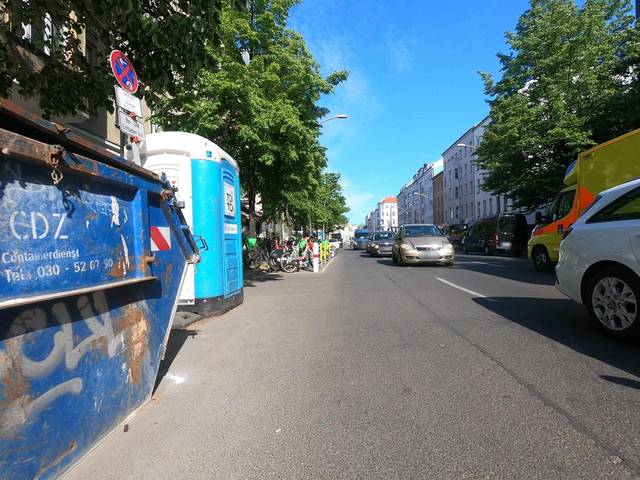
Region: Germany
Coordinates: 52.53, 13.399